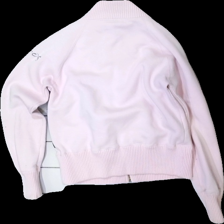
View: back
Type: Sweater
Category: Ladies
Brand: Not in the list
Brand text on label: Canard
Colors: Pink
Material: 75% Polyester 25% Cotton
Pattern: Embroidered
Cut: Regular
Size: XL
Season: All
Stains: Minor
Damage: stain
Damage location: bottom right
Damage 2: stain
Damage 2 location: bottom left
Price range: <50
Recommended usage: Export
Description: Pink sweater with emroidery and a zipper